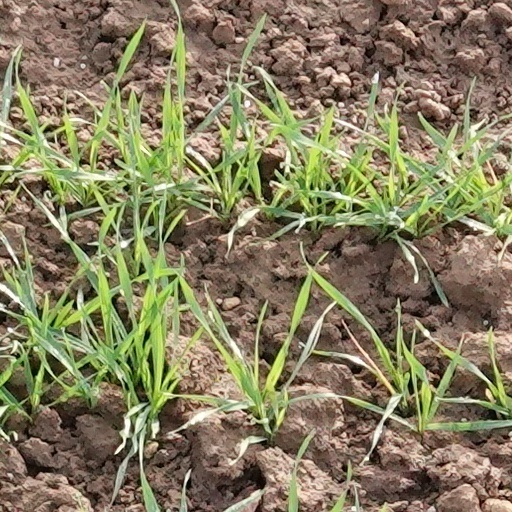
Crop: wheat